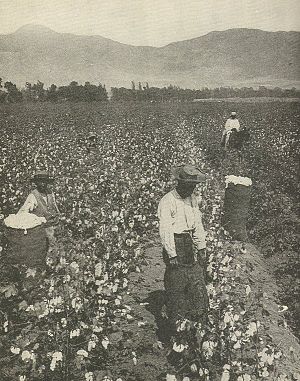
Bomuld
Bomuldsplukning i USA's sydstater i begyndelsen af det 20. århundrede
Bomuld er et tekstil af frøulden fra flere arter af Bomuld-slægten. Den mest brugte art er den oprindeligt mexikanske plante Gossypium hirsutum – såkaldt upland cotton – der bruges til produktionen af tøj. Andre arter i denne slægt er ikke lige så aktuelle som råstoffer til tøjproduktion. Af flere udvindes olie af frøene, som bruges som dyrefoder. Frøene indeholder giftstoffet gossypol, der skal fjernes, før det bruges som dyrefoder.